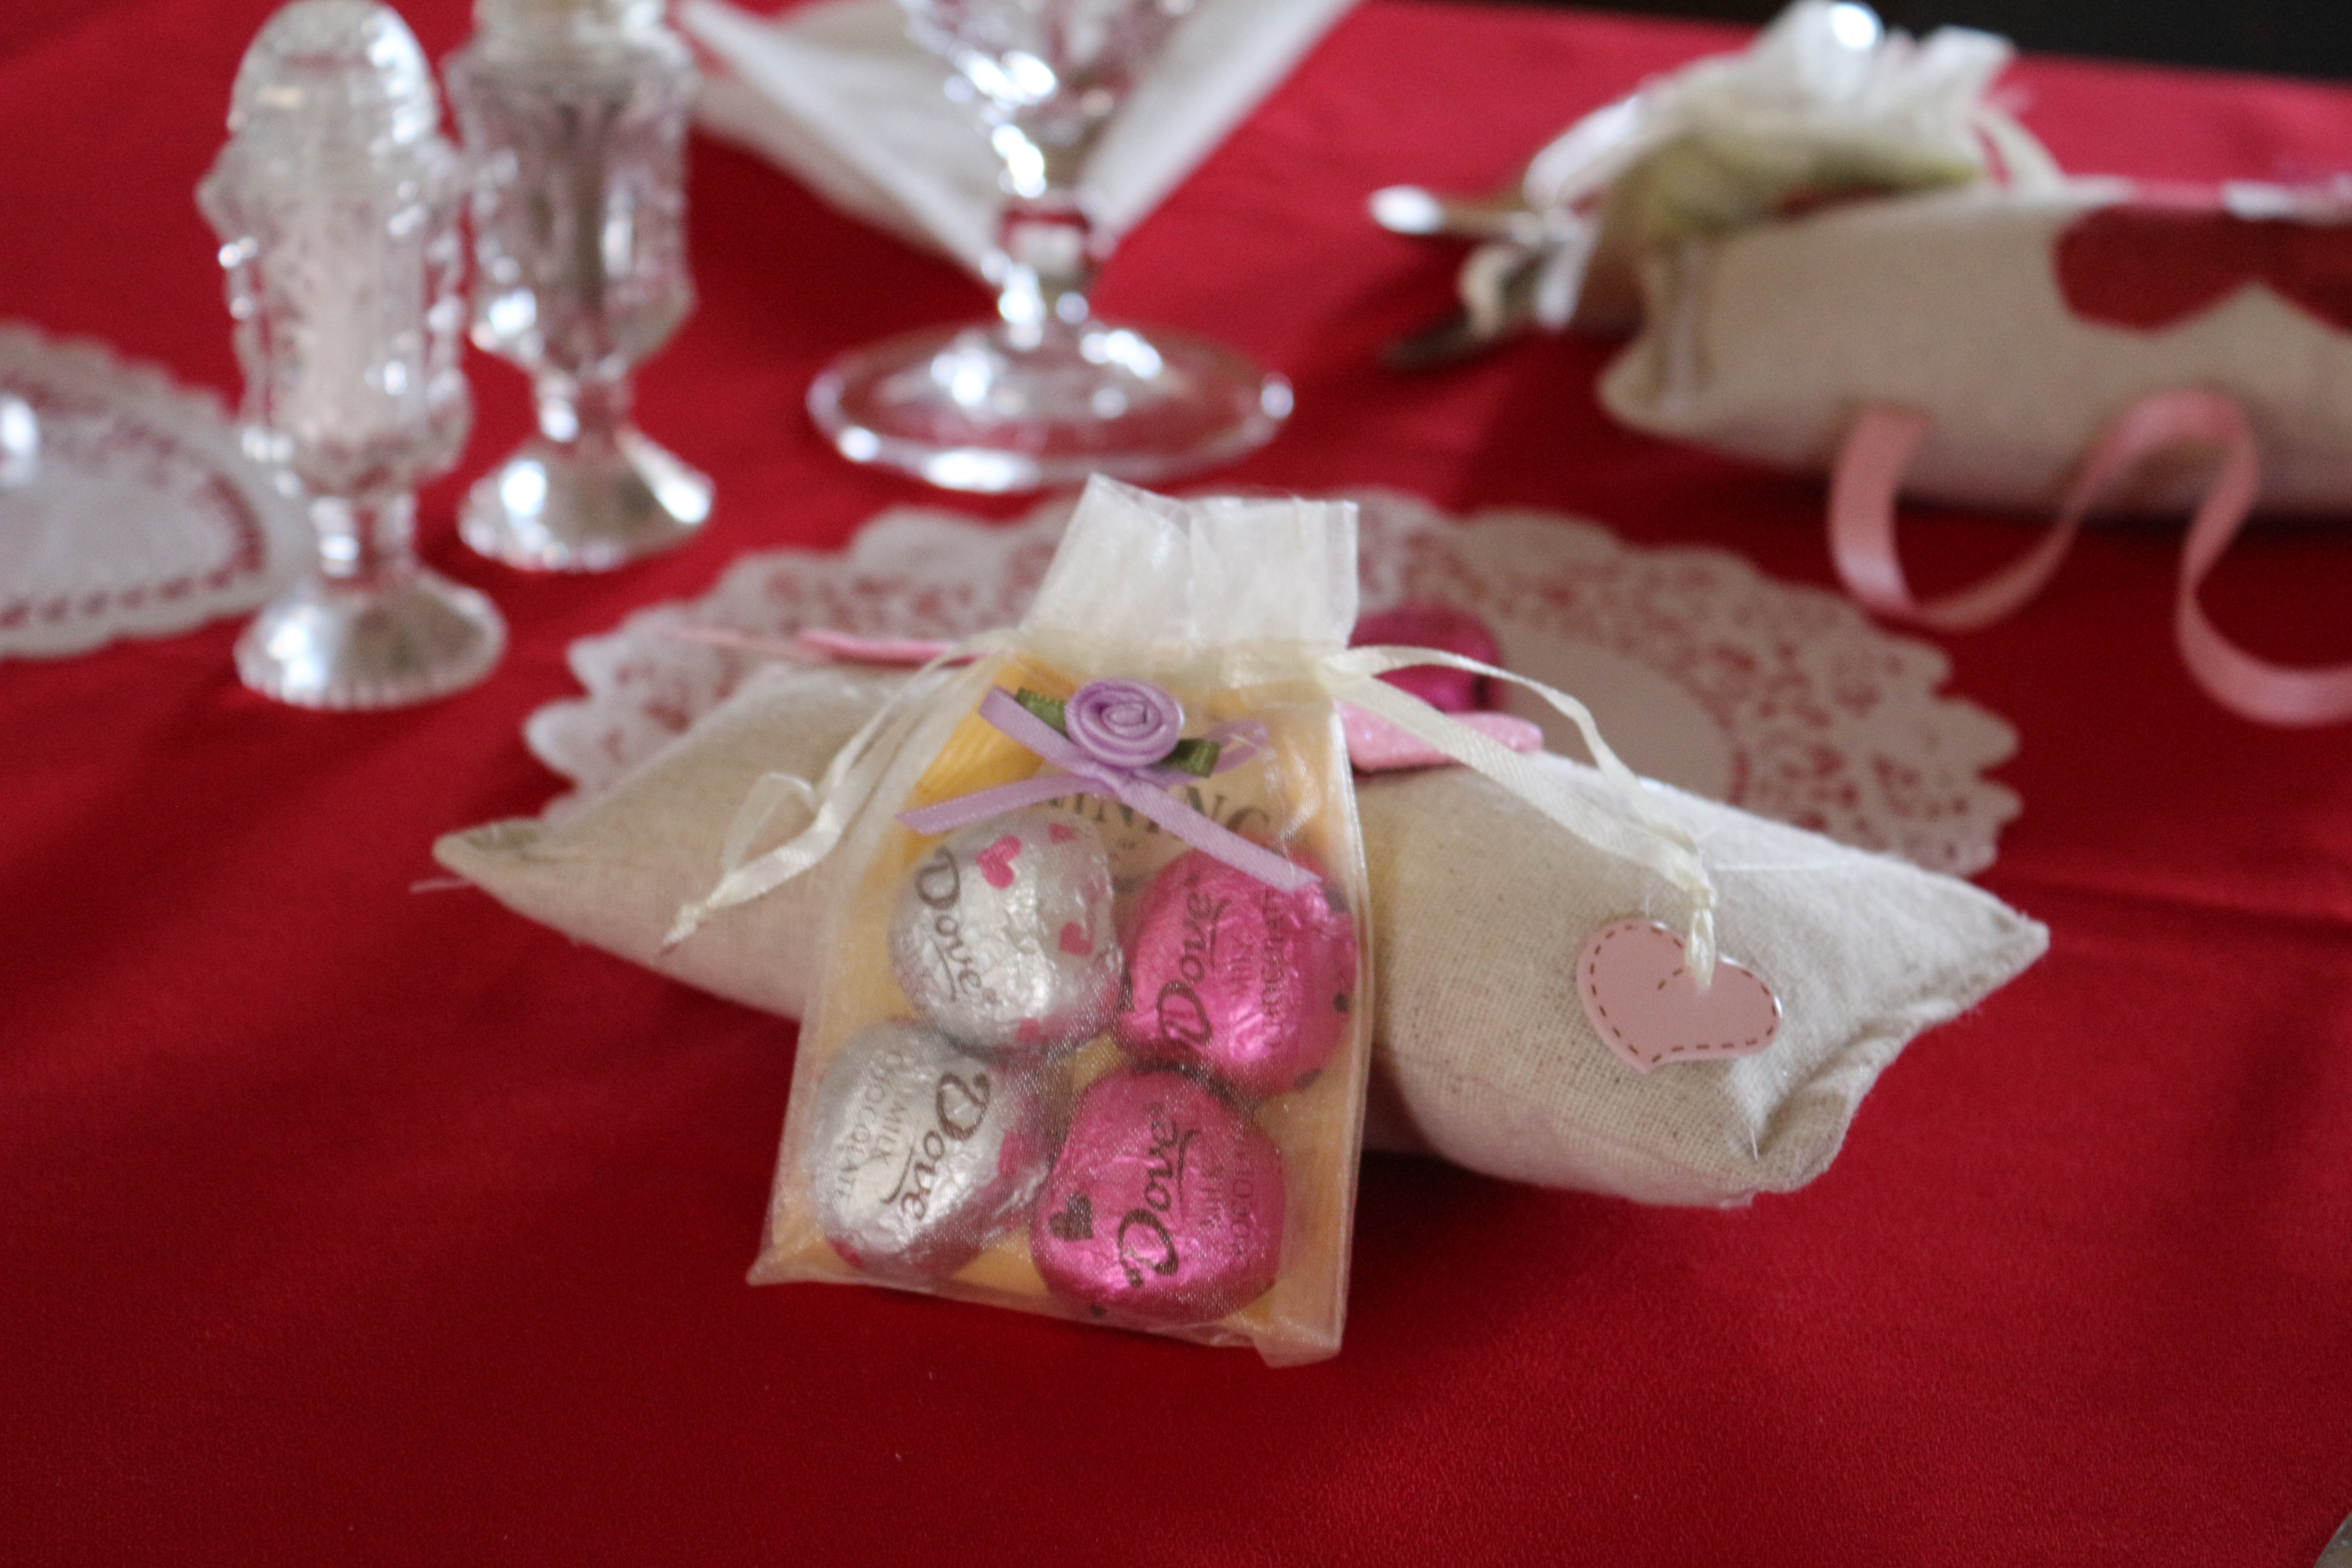
sweet, flower, petal, love, heart, red, pink, chocolate, christmas, christmas decoration, candy, valentine, february, fashion accessory